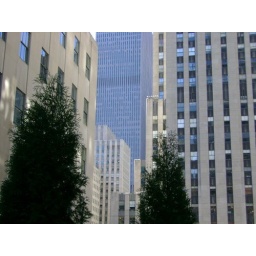
forest in the building scape